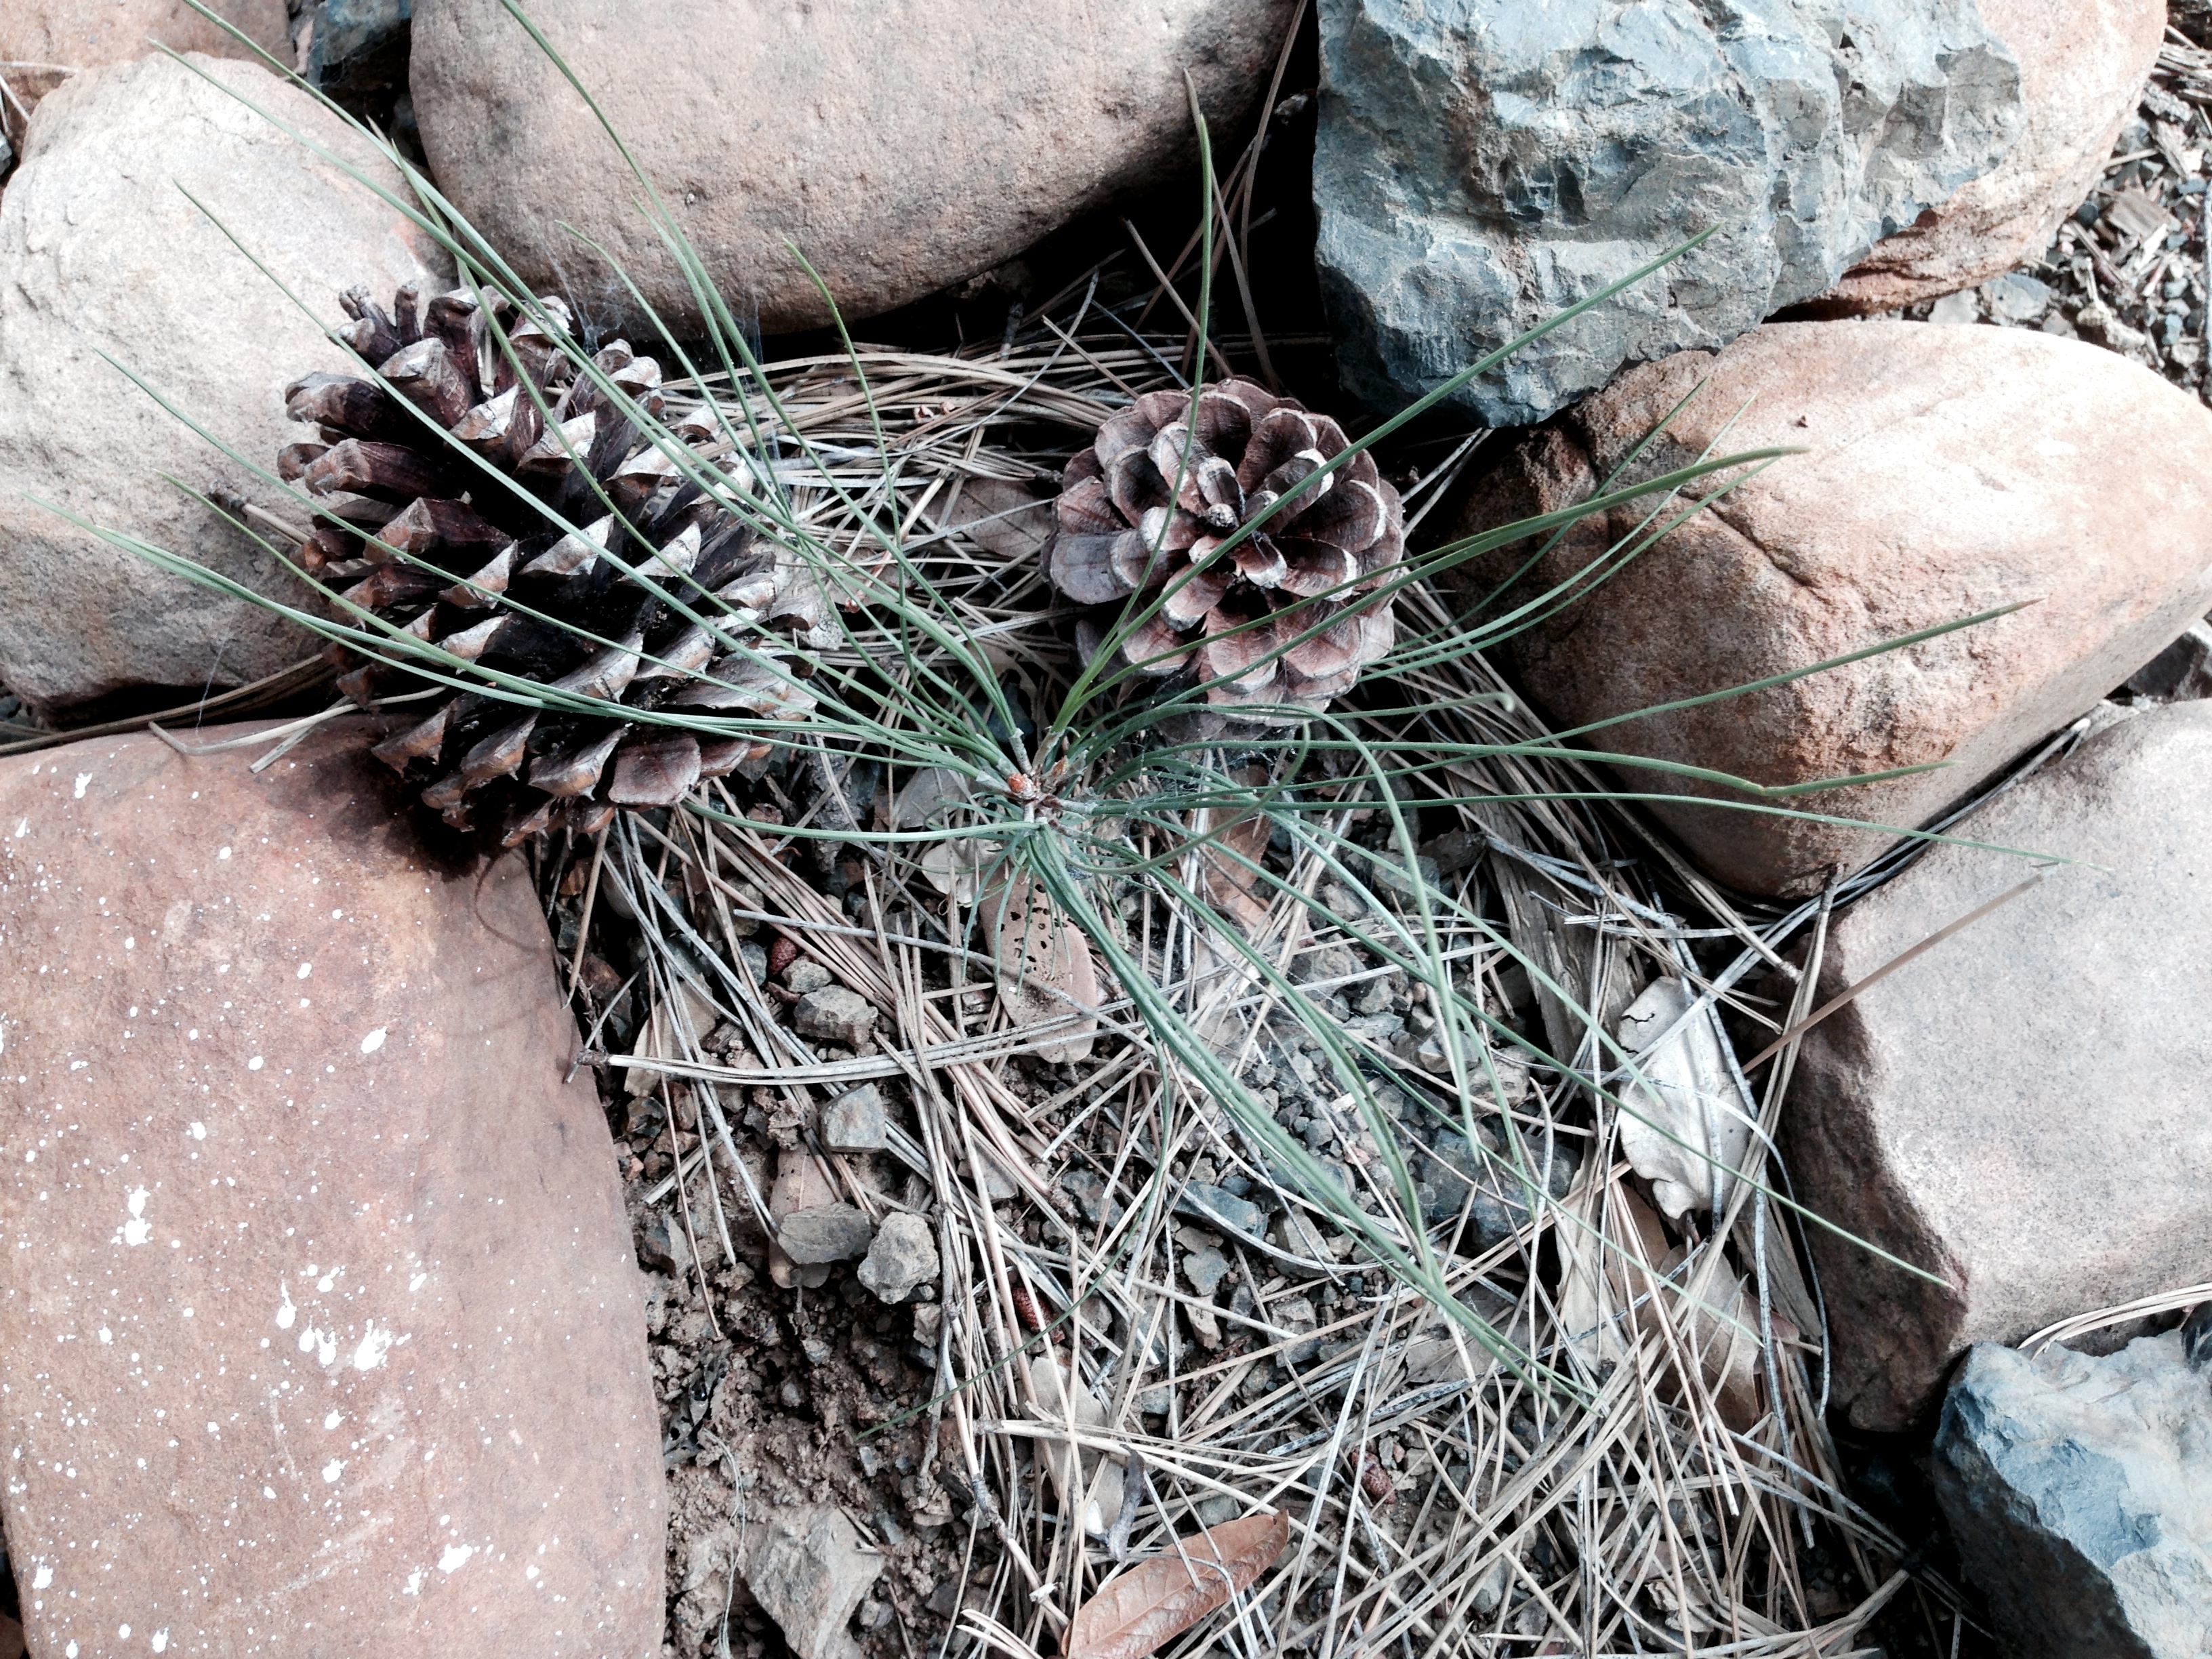
tree, branch, flower, pine, spring, twig, christmas decoration, sculpture, scrap